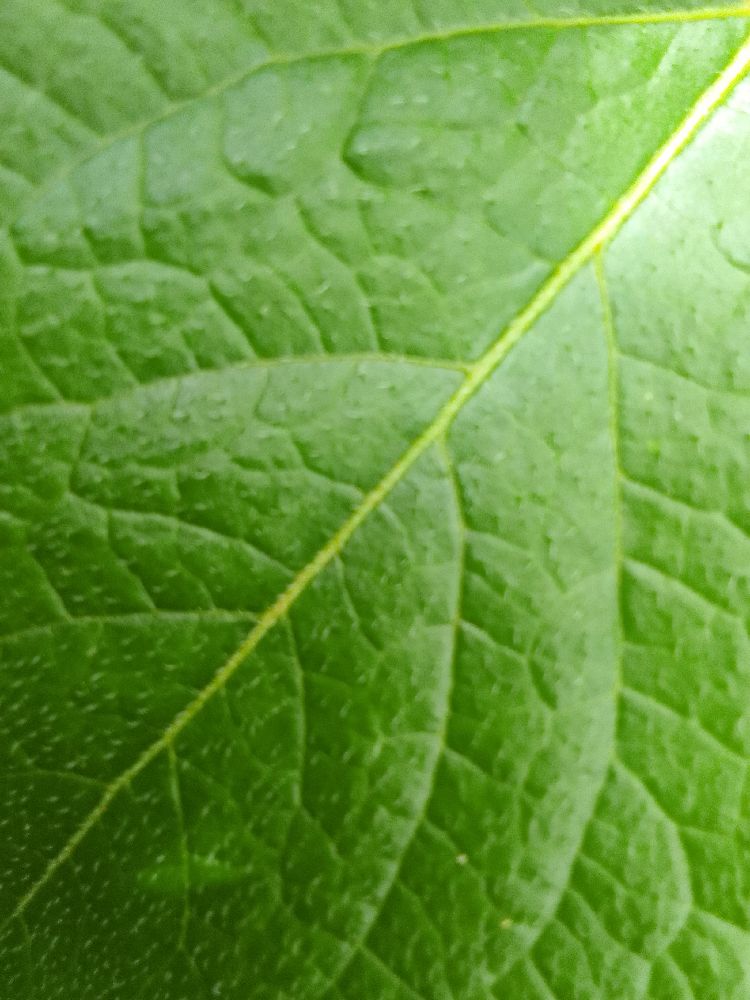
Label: Healthy